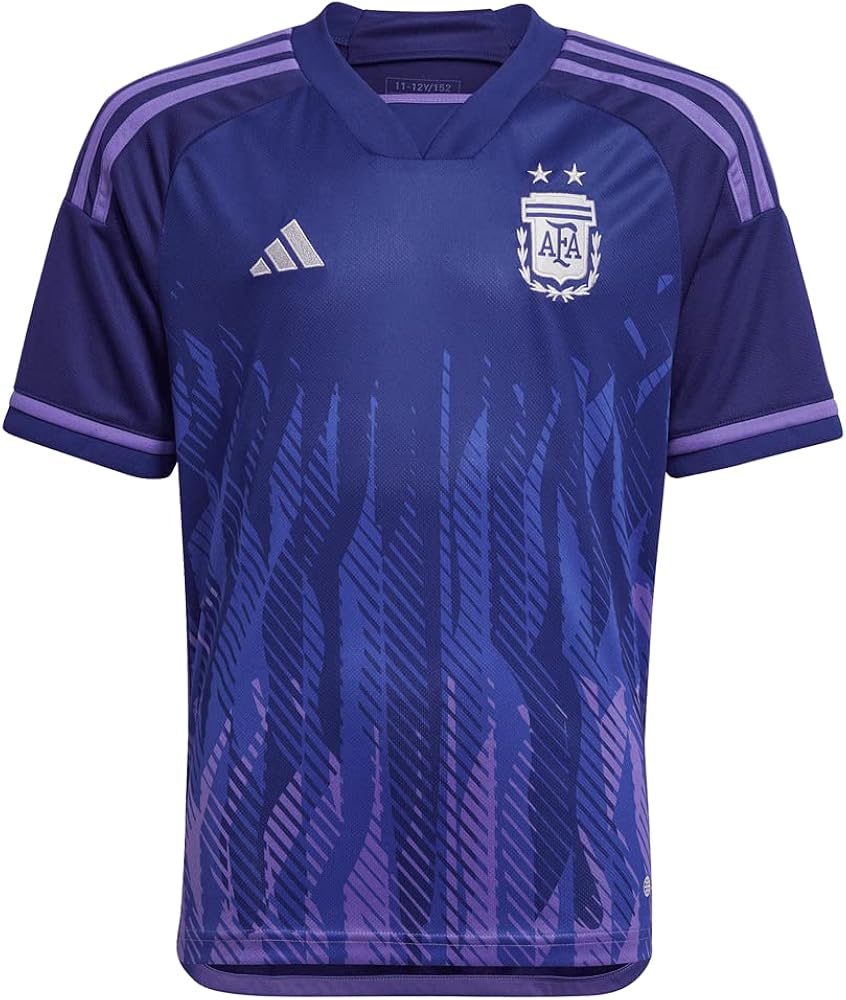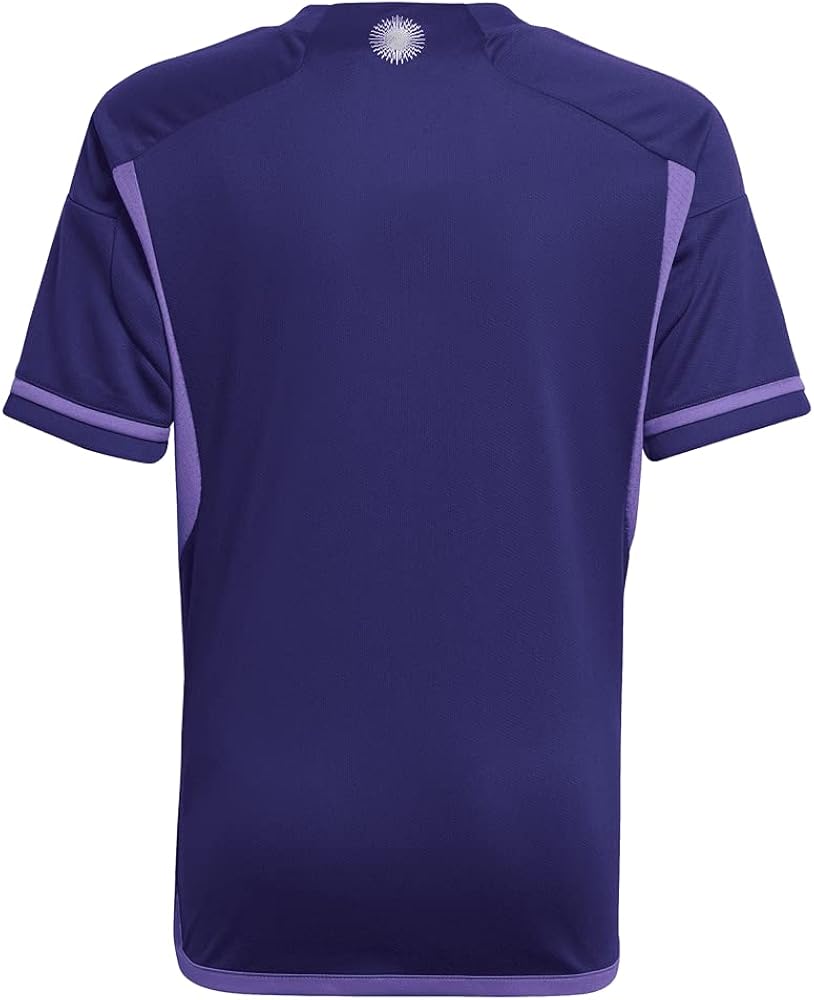
adidas Argentina Away Youth Jersey 22/23
Category: AMAZON FASHION
As they take on soccer's biggest challenge, Argentina's away jersey from adidas is powered by national pride and the quest for a fairer world. Representing gender equality, this juniors' version flashes vibrant purple hues and fiery graphics inspired by the national flag's Sun of May. Created to keep supporters comfortable, it includes moisture-wicking AEROREADY. A woven badge shows you stand with your team.
Features: 100% Polyester | Imported | Pull On closure | Machine Wash | THIS JERSEY IS FOR KIDS | Argentina woven crest | Regular Fit | Ribbed cuffs